Feng Hetu

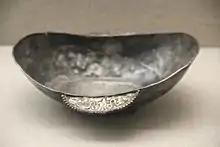
Another foreign silver vessel from the tomb of Feng Hetu. Shanxi Museum.

Feng Hetu (封和突 Fēng Hétū, 438-501 CE) was a Chinese military official and a minister of the Northern Wei dynasty. He probably was of Xianbei ethnicity.